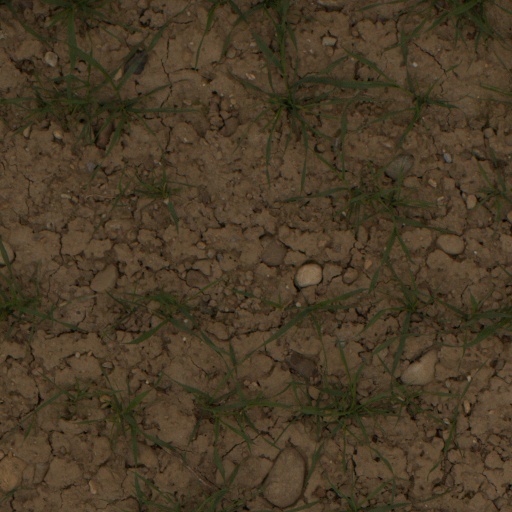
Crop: wheat